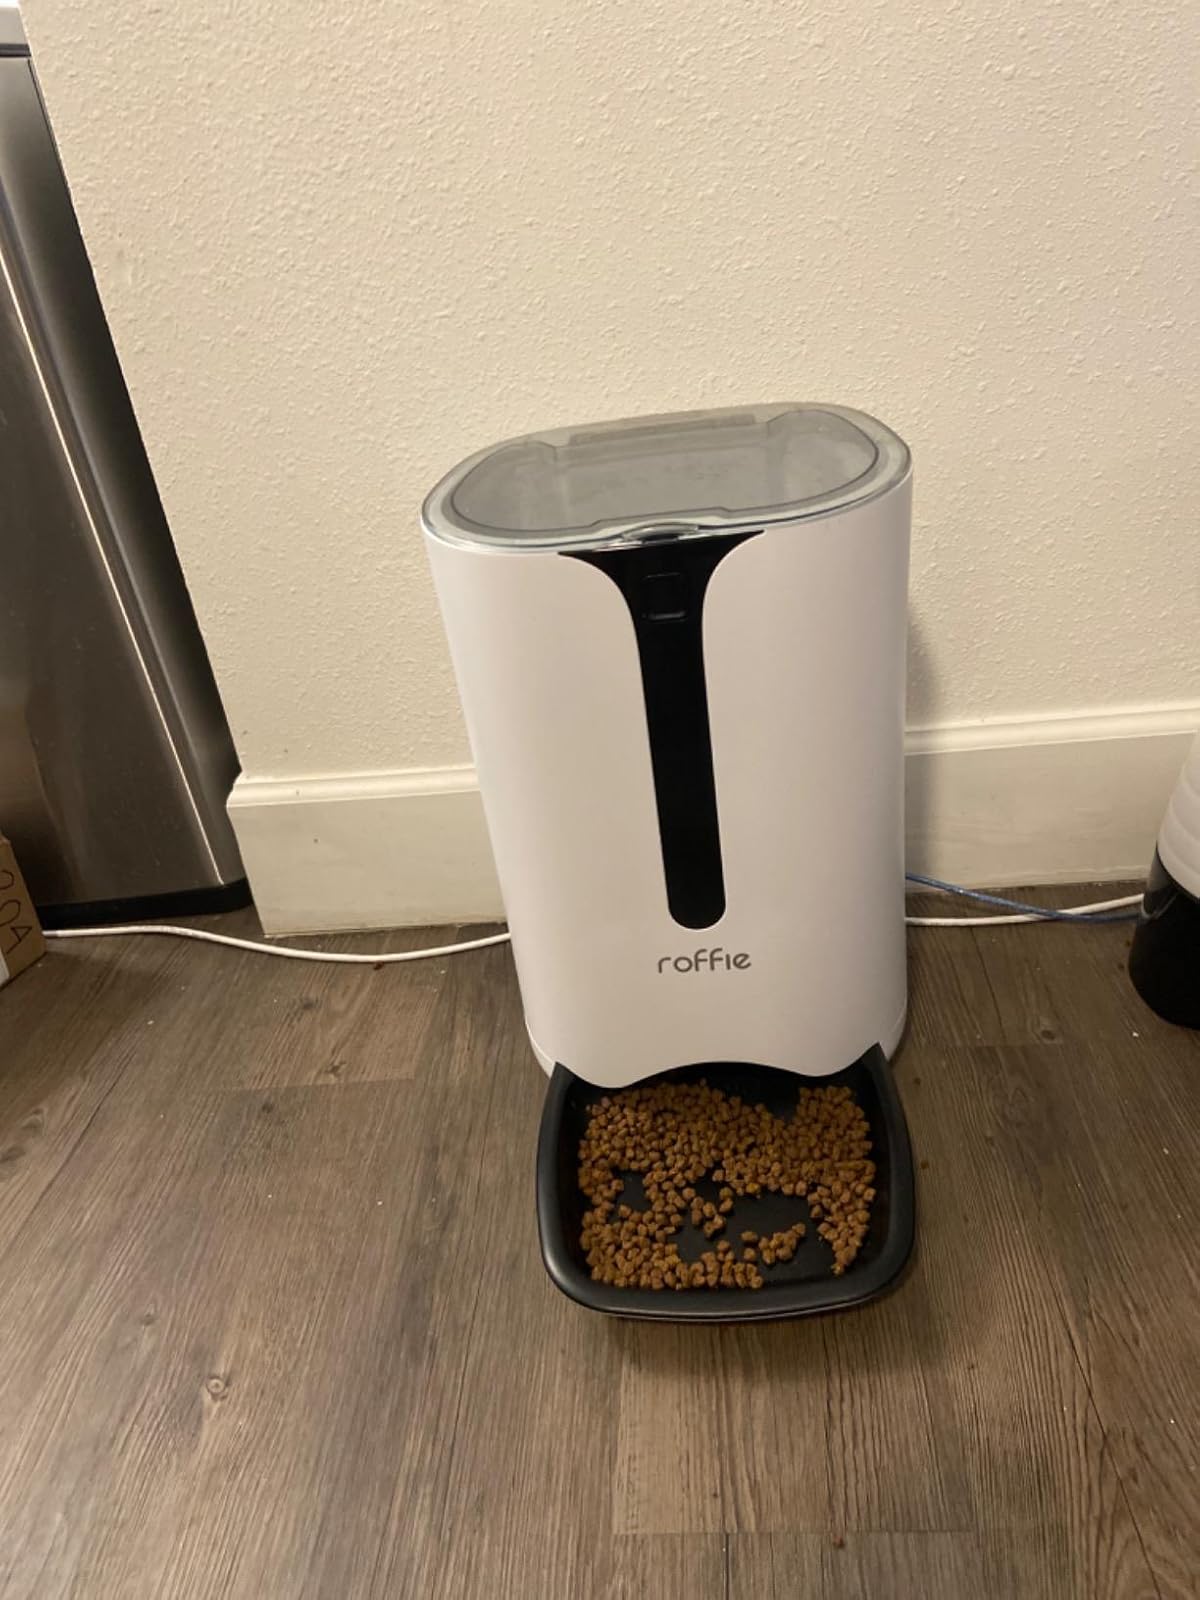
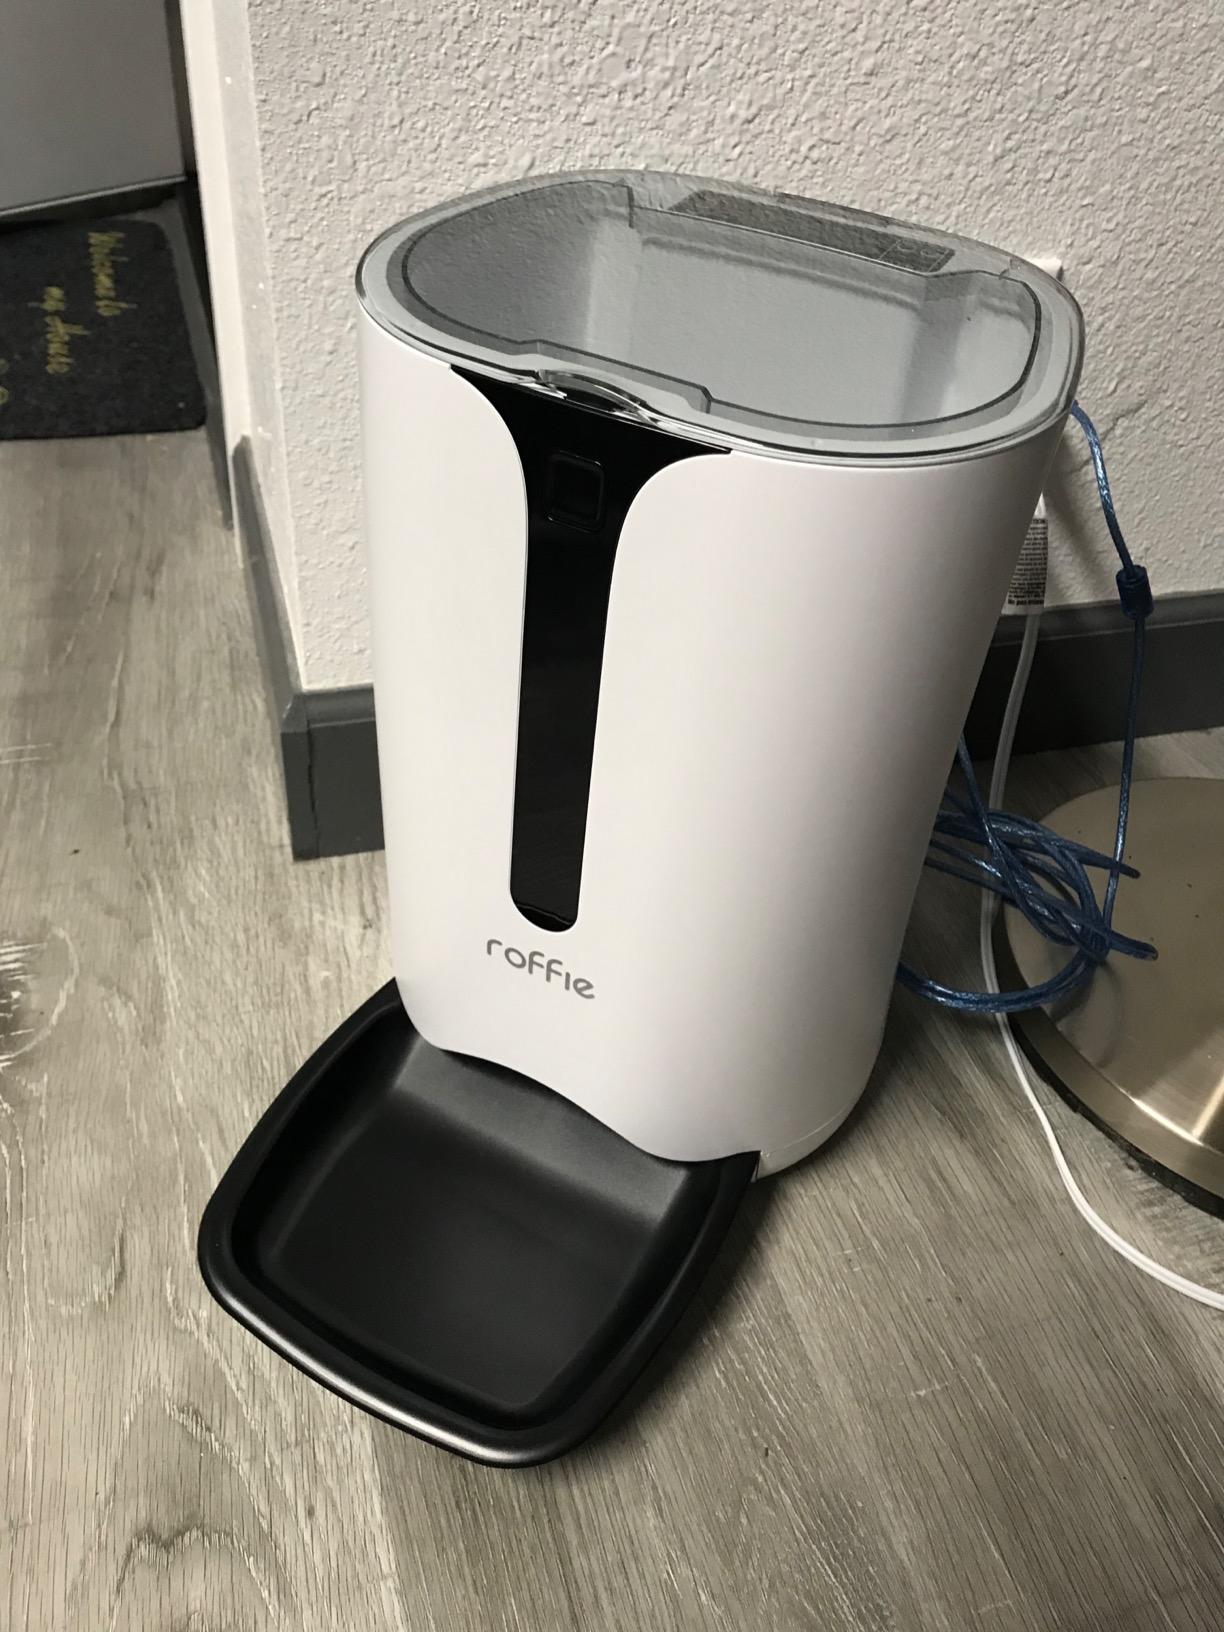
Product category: items_feeder
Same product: yes